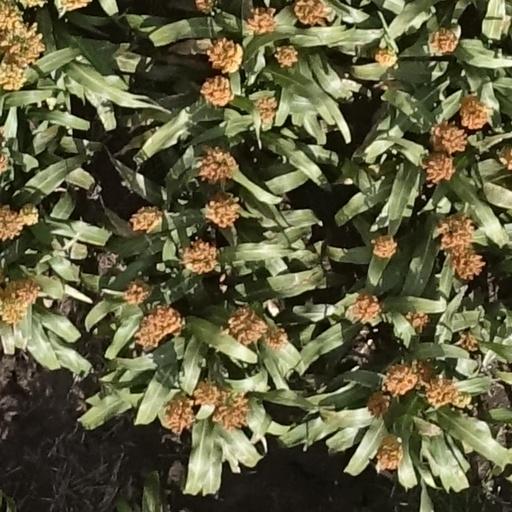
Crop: sorghum